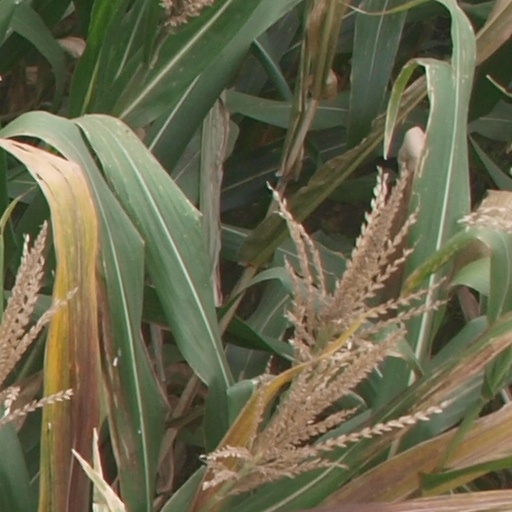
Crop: maize; corn